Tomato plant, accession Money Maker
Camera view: horizontal (90 deg, fisheye); turntable rotation: 120 degrees
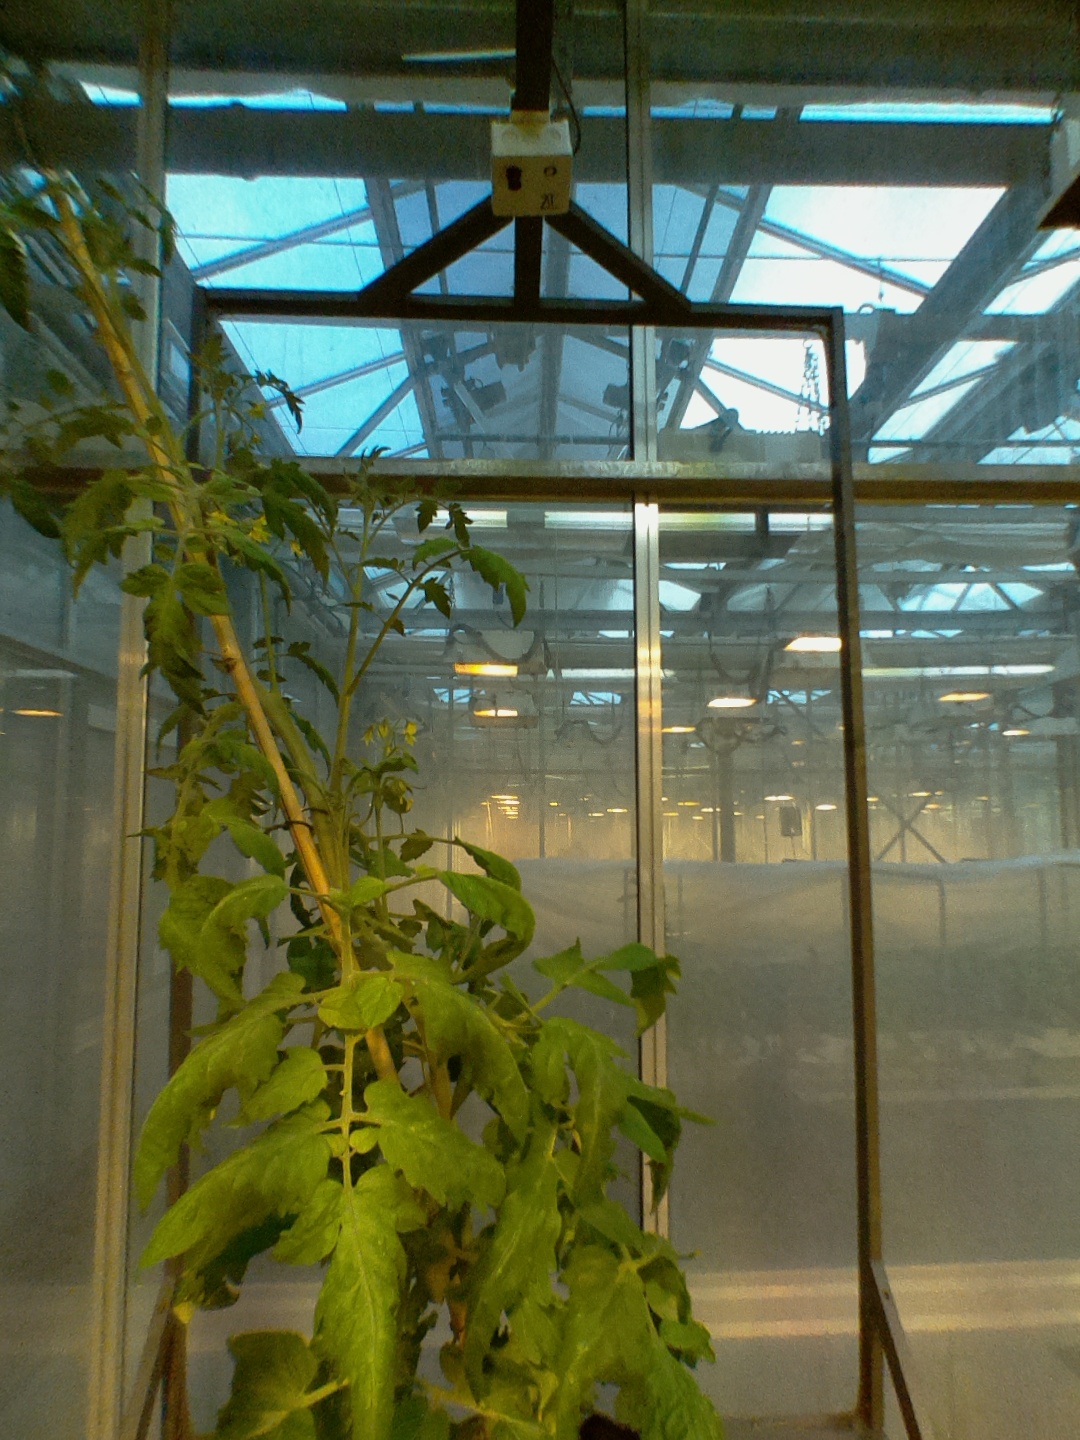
BBCH growth stage 72: 20%-30% of final fruit size